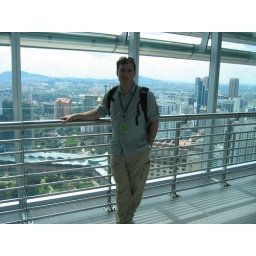
Tourist fun on the sky bridge between the Petronas towers in Kaula Lumpur, Malaysia.